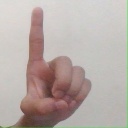
अक्षर: ड